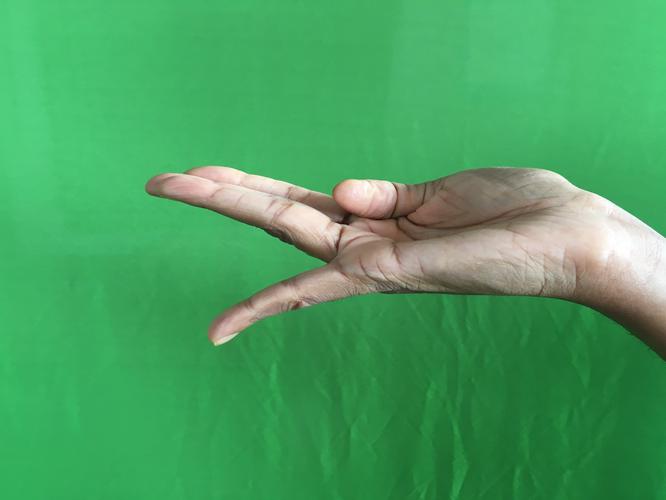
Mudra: Chaturam
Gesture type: single_hand